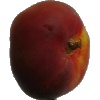
Label: Nectarine Flat 1